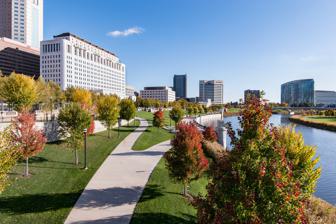
Building: Scioto Mile Promenade
Country: United States of America
Year built: 2011
Park and promenade in Columbus, Ohio, U.S. Scioto Mile Promenade Location 79 Civic Center Drive, Columbus, Ohio Coordinates 39°57′36.670″N 83°0′11.736″W / 39.96018611°N 83.00326000°W / 39.96018611; -83.00326000 Opened July 7, 2011 Administered by Columbus Recreation and Parks Department Public transit access 4 , 5 , 7 , 10 , 11 CoGo Website Official website The Scioto Mile Promenade , also known simply as the Promenade , is a public park and promenade in downtown Columbus, Ohio . The park is part of the Scioto Mile network of parks and trails around the city's downtown area, and has a riverwalk stretching along the east bank of the Scioto River , from Battelle Riverfront Park to Bicentennial Park . The promenade has a multi-use trail, part of the Scioto Greenway Trail , used by bicyclists, pedestrians and runners. History See also: Scioto Mile § History , and Columbus Civic Center (Ohio) § History The Promenade in the late 1900s Creating the park space in 2015 When Columbus was founded, the only planned green spaces downtown were around the Ohio Statehouse and in front of the Carnegie Library . The 1908 Columbus Plan urged the removal of the numerous factories, coal yards, boarding houses, and tenements stretching along the riverfront downtown. The city's prison, storage facilities, and a junk shop were also located on the riverfront there. The plan was not directly adopted, but the Great Flood of 1913 in Columbus destroyed many of these buildings. In 1920, the city pushed for a remade riverfront, though its bond issue did not receive enough public approval. The "Avenue of Flags", flagpoles along Civic Center Drive with each of the 50 state flags, was dedicated on Columbus Day in 1967. The flags were replaced with 25 Ohio flags and 25 Columbus flags in 2002, because of complaints about Confederate symbols on other states' flags. The original Scioto Mile Promenade was planned around 2007, with only the park's street-level walkway to be developed from April 2008 to fall 2009. Construction of "the Riverwalk" park space was planned to be completed later on. The walkway portion of the park opened on July 7, 2011. The park space was constructed from 2011 to 2015. The riverfront road Civic Center Drive was reduced from five to three lanes, and the park space along the entire Scioto River was redeveloped at this time. The river was stagnant and muddy due to the Main Street Dam, a low head dam built in 1918 to control flooding, but which doubled the width of the river to 600 feet (180 m). The dam removal in 2013, along with sediment removal, narrowed the river to 300 feet (91 m), giving the city access to 33 acres (13 ha) of previously-submerged shoreline. The parks have helped revitalize the city's downtown area. From about 2011 to 2014, Ron Pizzuti, founder of the Pizzuti Collection , planned to finance construction of a six-story sculpture on the Promenade. "Columbiad", designed by New York artist Brian Tolle, was to be an hourglass-shaped steel sculpture built on the Prow portion of the park. Attributes The Scioto Mile Promenade includes a 30-foot-wide (9.1 m) street-level promenade stretching from Broad to Town Streets, connecting Battelle Riverfront Park with Bicentennial Park . Fountains and benches line the promenade. The entire park follows the curve of the Scioto River on the eastern bank, below the Ohio Judicial Center , home of the Ohio Supreme Court . Within the park lies Huntington Plaza, an open-air space directly across the street from the Ohio Judicial Center. It features seasonal flowers and three infinity-style fountains. The fountains include 44 sculpted bronze fish in their designs. Coleman's Pointe, an overlook onto the Scioto River, is beside the plaza, extending toward the river. The space is used for viewing Genoa Park night lighting and for wedding ceremonies. It is named for Michael Coleman , mayor of Columbus at the time it was built. The Lower River Walk slopes down between the street-level promenade and Scioto River. It includes park space, walking paths, and built-in stone seating. The river bank features a riparian zone , a natural line of plants along the river, keeping soil from eroding into the water. The Prow, an observation platform, is situated at the south end of the park. It includes stone benches, lanterns, and a grove of birch trees. The platform was a re-utilized portion of the Town Street Bridge (1917-2009), replaced in 2012 by the Rich Street Bridge . Gallery Promenade walkway Huntington Plaza Coleman's Pointe Plaza on the Lower River Walk The Prow See also Ohio portal List of parks in Columbus, Ohio References